Camel's Hump

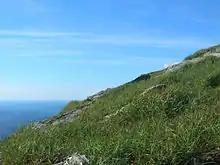
Alpine tundra grasses at the summit of Camel's Hump, Vermont, June 2008.

The summit of Camel's Hump is home to of alpine tundra vegetation. Common plants found in this area include: Bigelow's sedge ("Carex bigelowii"), alpine bilberry ("Vaccinium uliginosum"), mountain sandwort ("Minuartia groenlandica"), crowberry ("Empetrum nigrum"), mountain cranberry ("Vaccinium vitis-idaea"), and Labrador tea ("Rhododendron groenlandicum"). A direct result of glacial formation, these alpine species were once widespread but as the lower elevations warmed, only the very peak of Camel's Hump remained hospitable to the fragile plants.